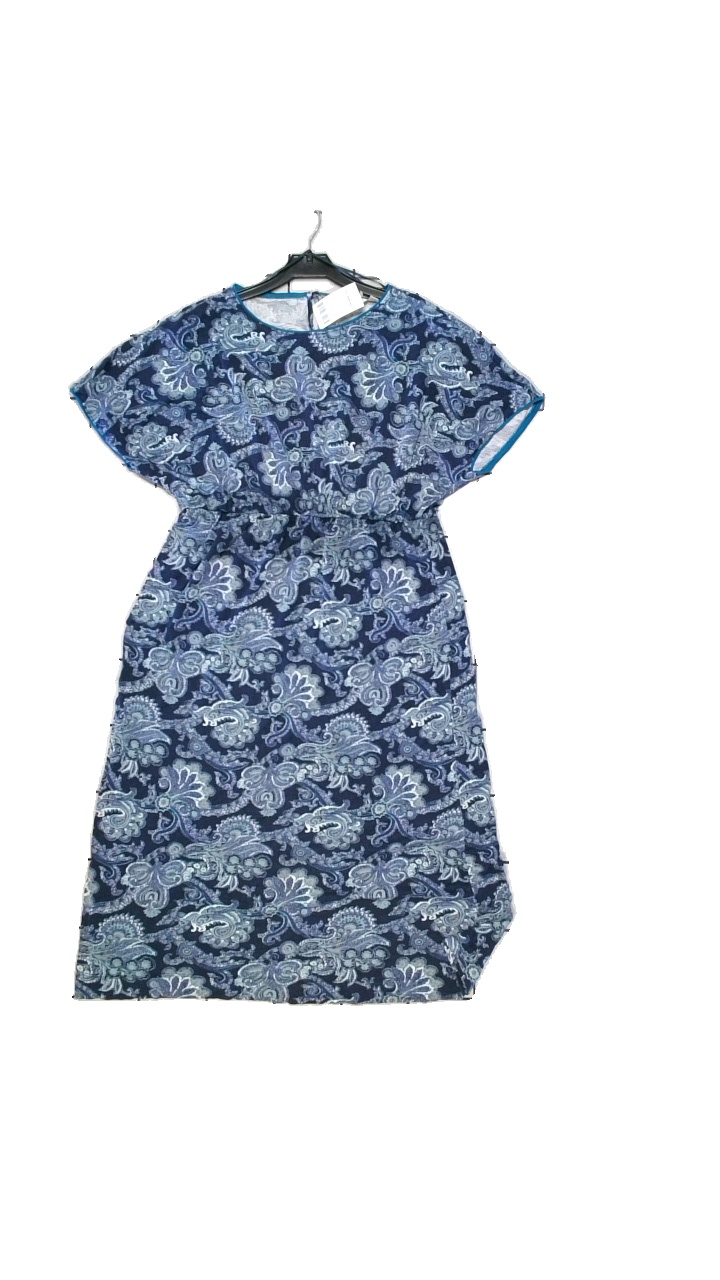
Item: Dress (Ladies)
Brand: Indiska
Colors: Multicolor, Blue, Turquoise
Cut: Loose
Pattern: Geometric print
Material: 95% viscose, 5% elastane
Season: All
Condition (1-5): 5
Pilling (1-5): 3
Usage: Reuse
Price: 150-250